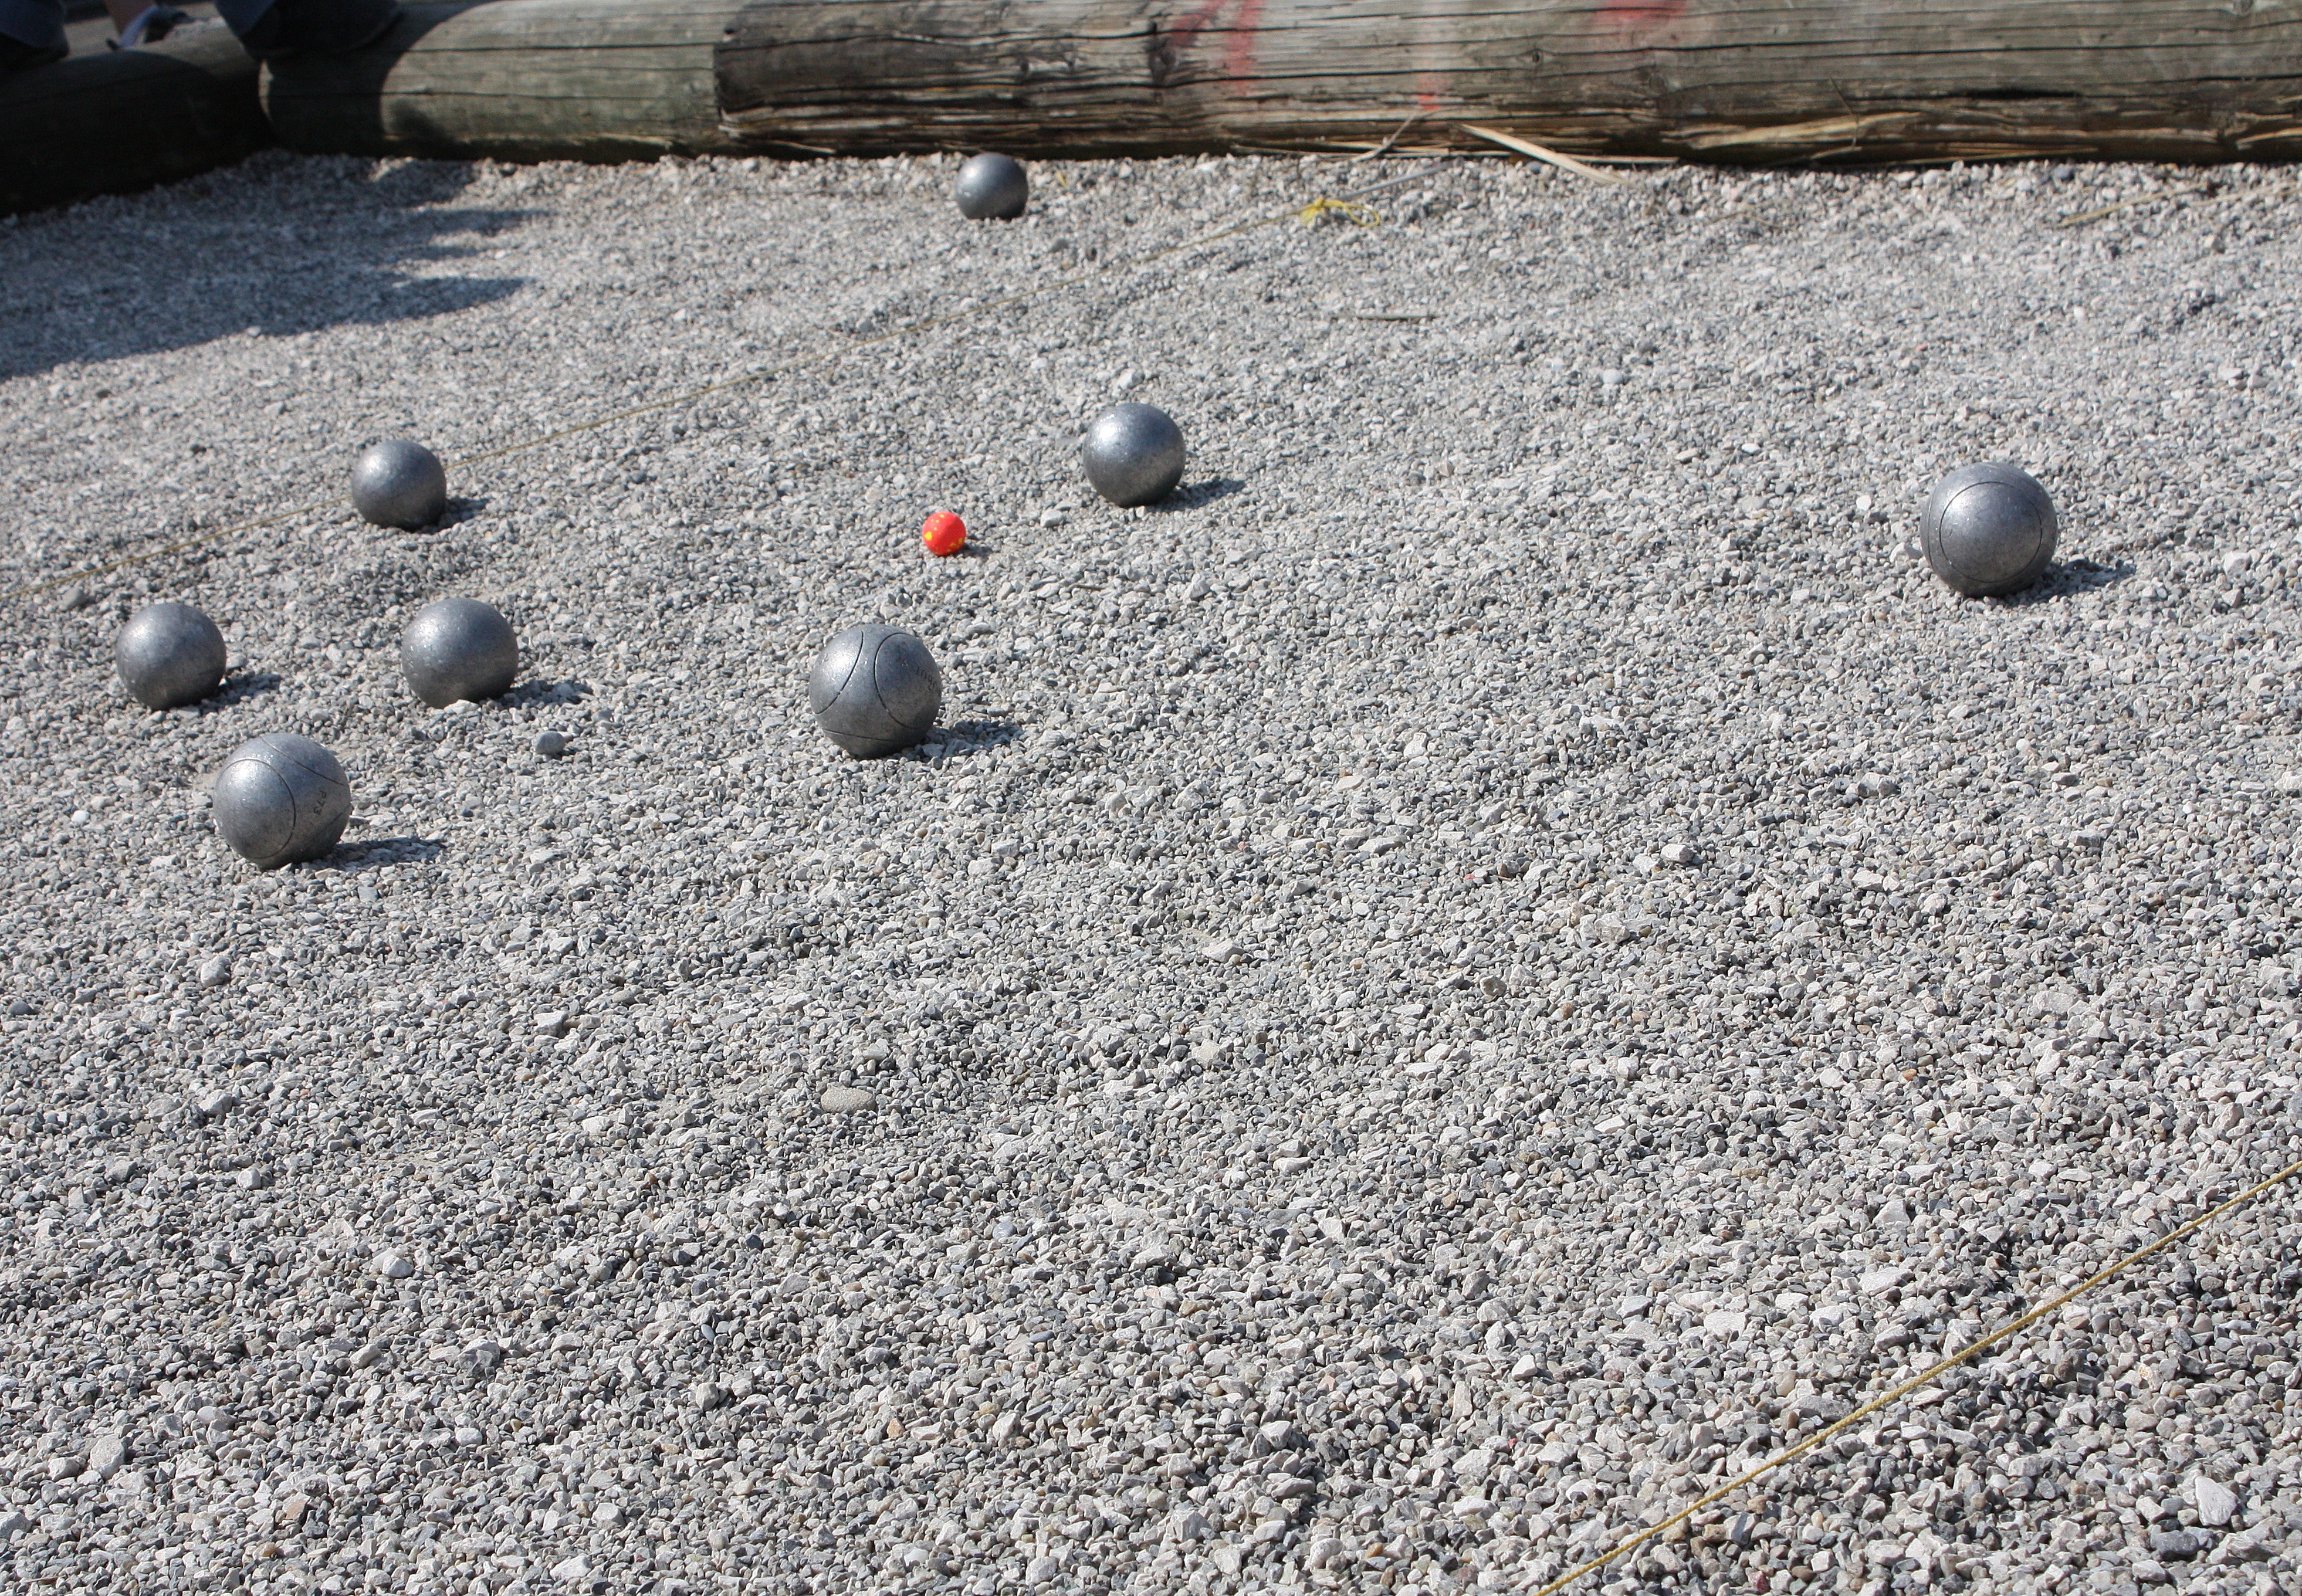
sport, play, floor, asphalt, pebble, material, sports, ball, balls, flooring, road surface, petanque, boule, gravel space